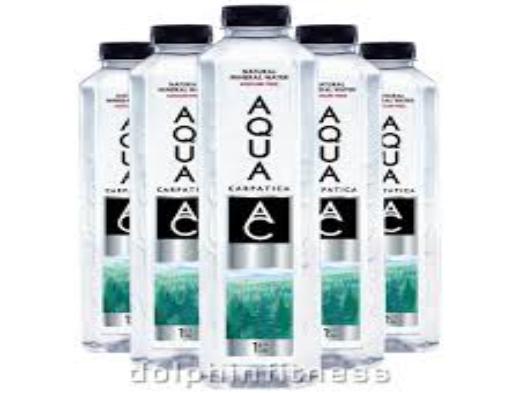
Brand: Aqua Carpatica
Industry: Food